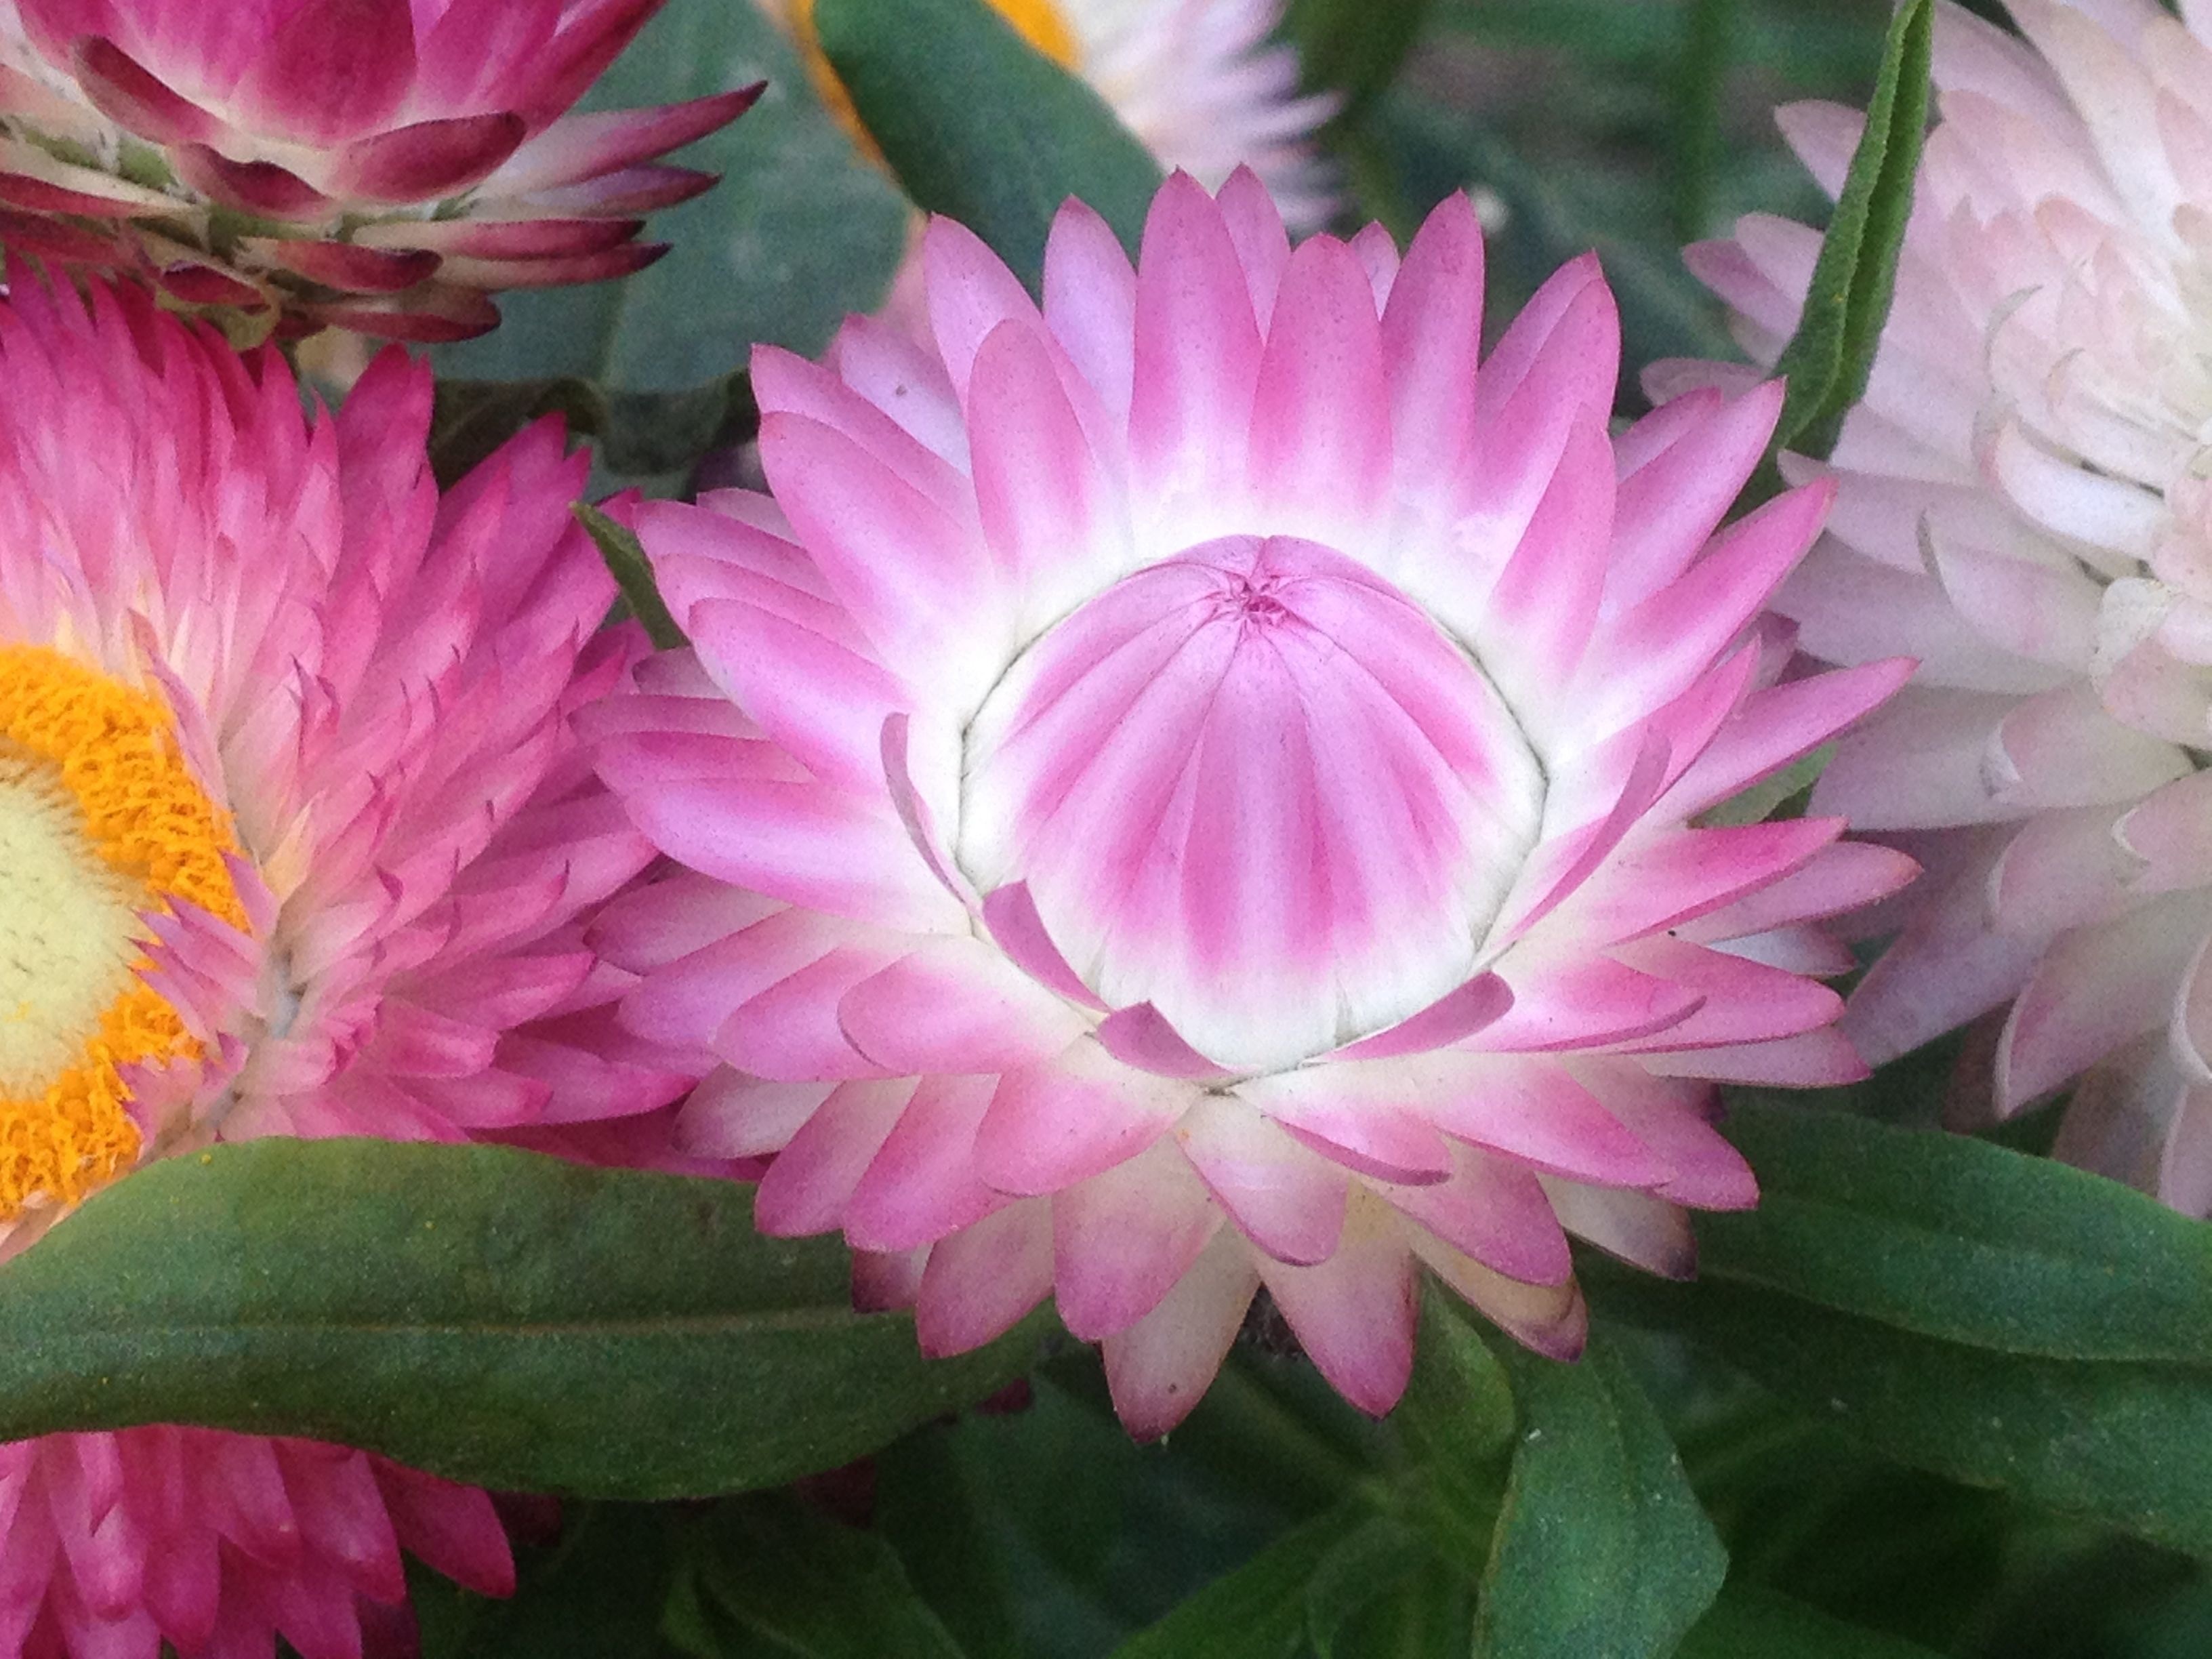
nature, blossom, plant, white, flower, petal, bloom, summer, wildlife, wild, bouquet, orange, spring, green, red, colourful, natural, botany, blooming, colorful, yellow, garden, pink, flora, plants, florist, dahlia, colour, petals, multicolored, delicate, macro photography, flowering plant, daisy family, city car, budding, annual plant, land plant, hedgehog cactus